Downtown Indianapolis

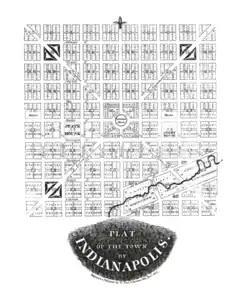
Alexander Ralston's "Plat of the Town of Indianapolis" is referred to as the "Mile Square"

When Indianapolis was founded in 1820, the new capital city was planned to occupy an area of near the confluence of Fall Creek and the White River, close to the geographic center of Marion County. The plat included eastern and western "anchors": the Indiana Statehouse (west), and the Indianapolis City Market and Marion County Courthouse (site of today's City-County Building), respectively. As the population increased and the city matured, the original plat continued to densify, developing into the region's central business district.